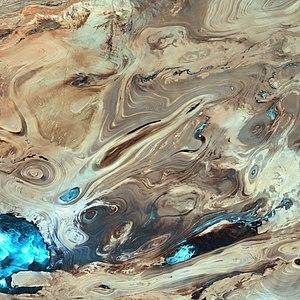
Le Dacht-e Kavir ou Dasht-e Kavir, aussi connu sous le nom de Kavir-e Namak ou Grand désert salé est un grand désert au milieu du plateau iranien. Il mesure environ 800 km de long et 320 km de large. La surface de ce désert s'étend depuis la chaîne montagneuse de l'Elbourz au nord-ouest jusqu'au Dacht-e Lout au sud-est et se répartit entre les provinces iraniennes du Khorasan, de Semnan, d'Isfahan et de Yazd. Son nom est dérivé des marais salés qui existent dans cette région.